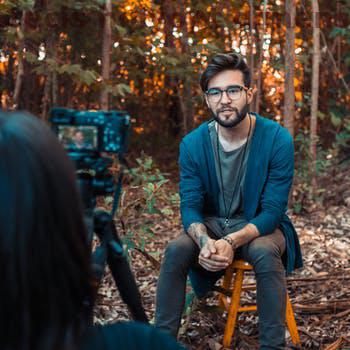
Label: Watermark